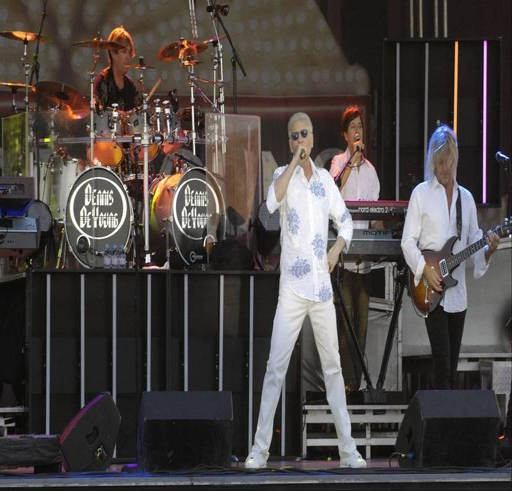
progressive rock artist performs during the concert series tuesday .